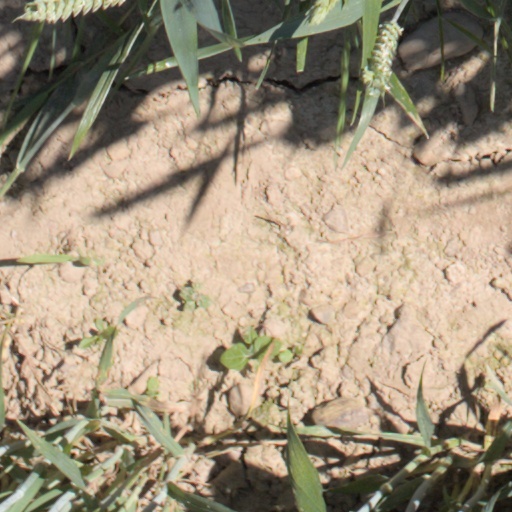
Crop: wheat